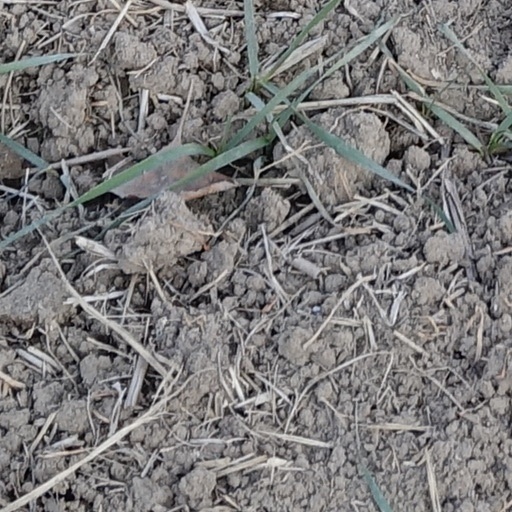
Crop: wheat